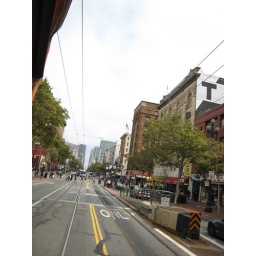
From street car (F) on Market St. in San Francisco